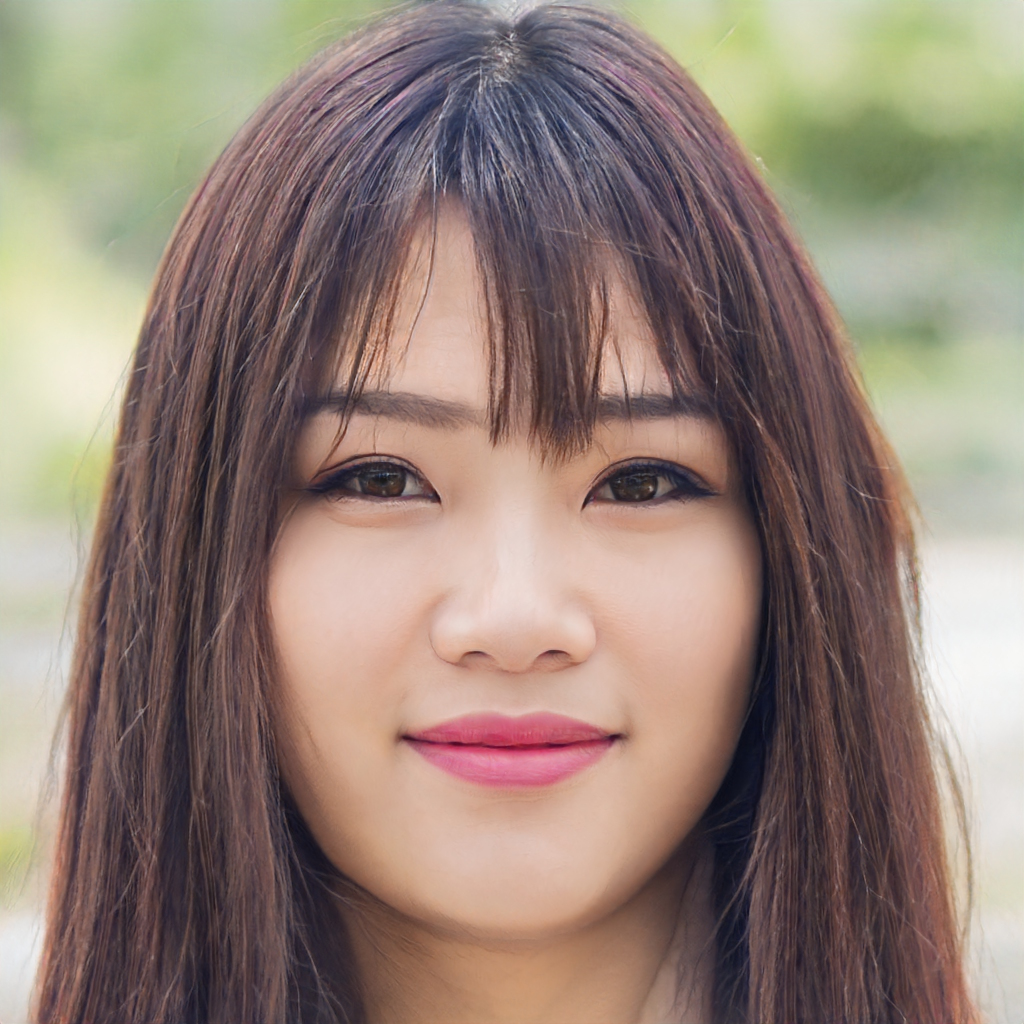
Portrait style: Real Portrait